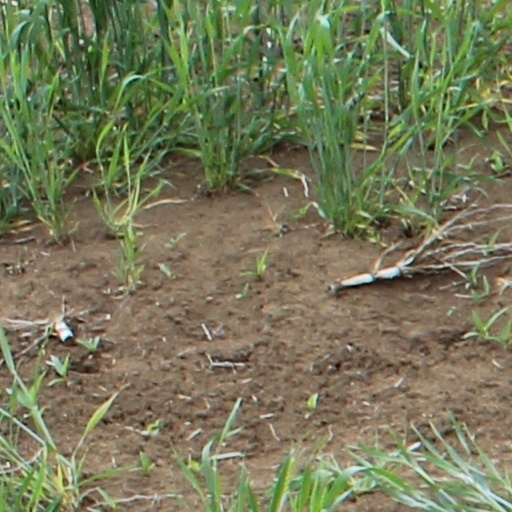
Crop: wheat